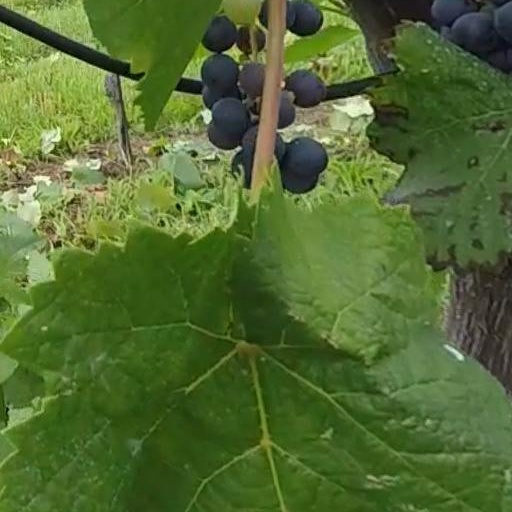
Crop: grape